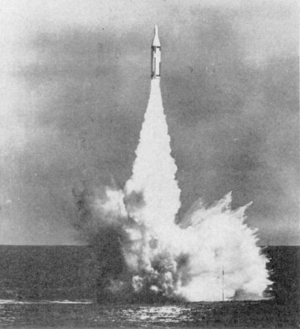
Le Minuteman est un missile balistique intercontinental américain à ogive thermonucléaire lancé depuis le sol. Seul vecteur terrestre de l'arsenal nucléaire des États-Unis depuis 2005, le Minuteman III complète les missiles Trident II lancés depuis la mer et les bombes nucléaires transportées par les bombardiers stratégiques.